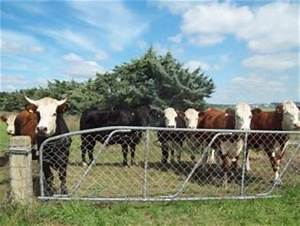
Label: cow